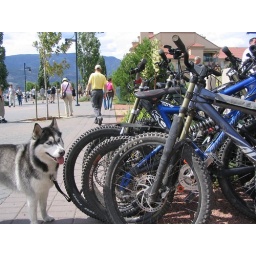
We even had a guard dog for the bikes whilst we had lunch in the pub.